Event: Hurricane Matthew
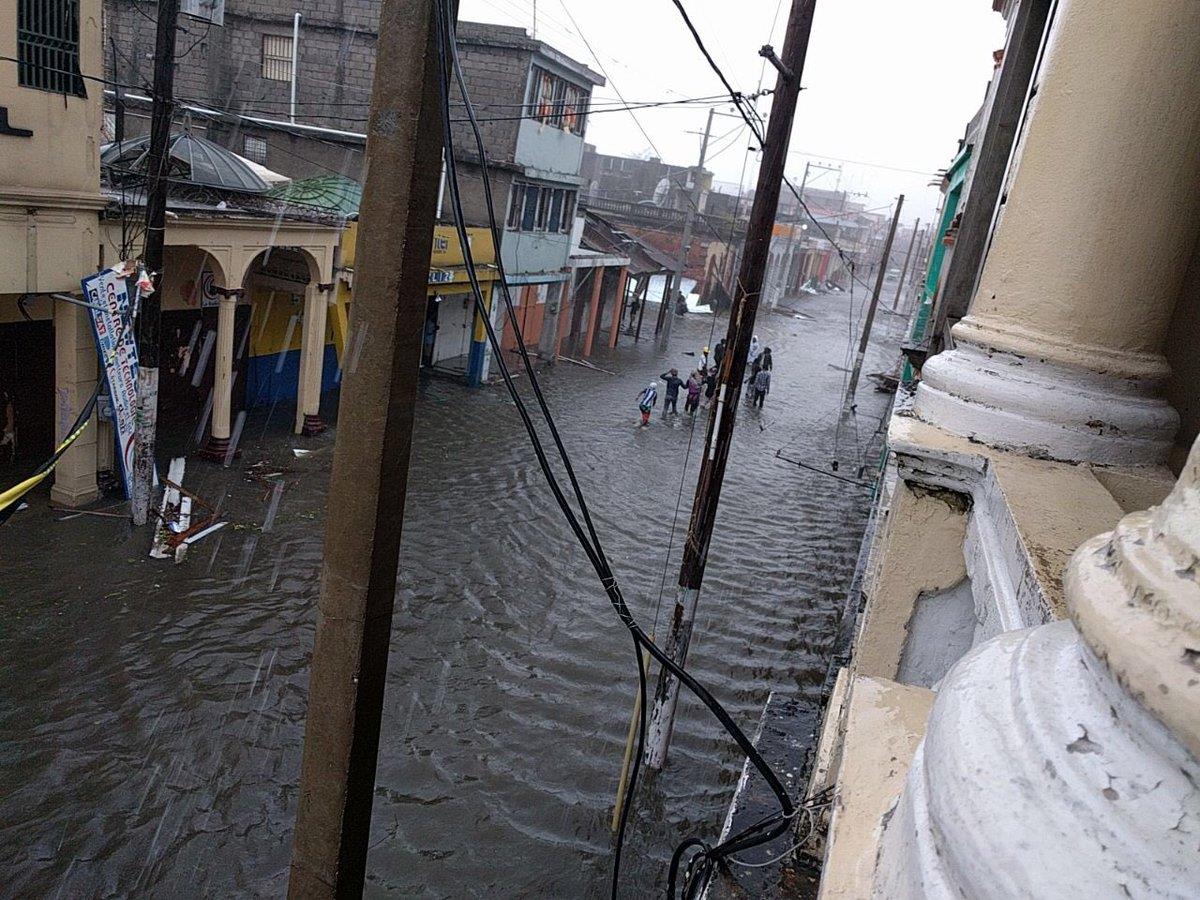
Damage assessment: damage